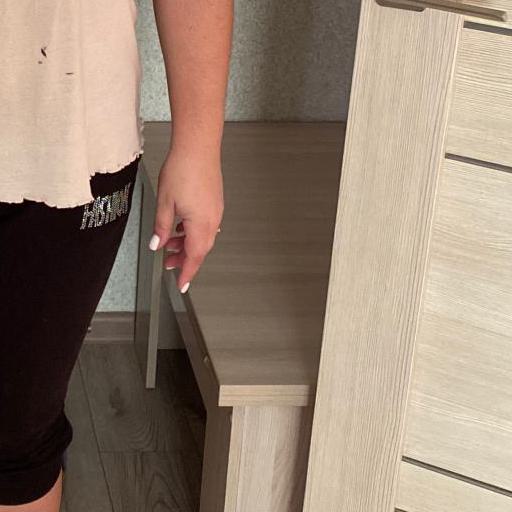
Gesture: no_gesture